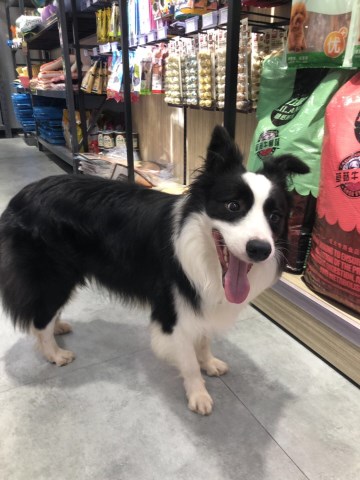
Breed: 2594-n000109-Border_collie